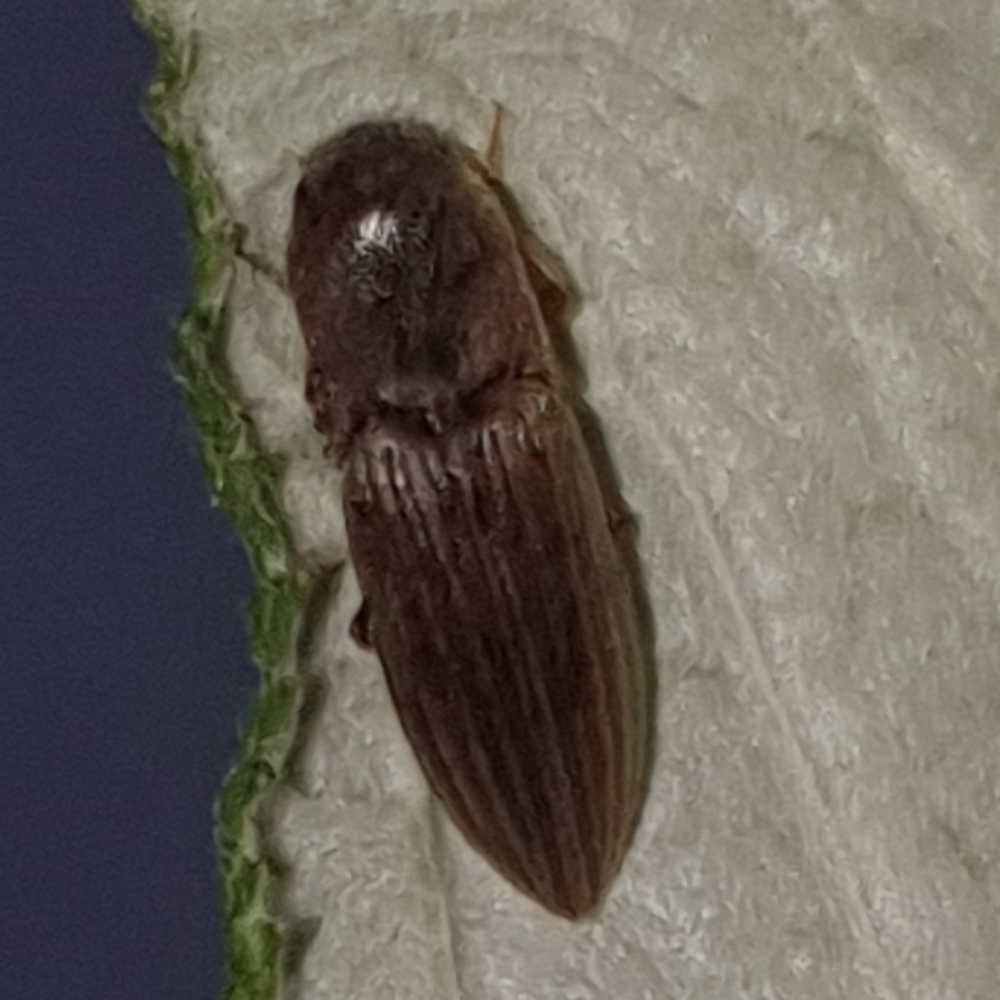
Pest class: clickbeetles_wireworms